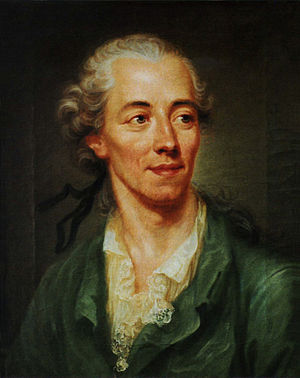
Johann Georg Jacobi
Johann Georg Jacobi ved Johann Heinrich Wilhelm Tischbein.
Johann Georg Jacobi var en tysk digter, bror til Friedrich Heinrich Jacobi.